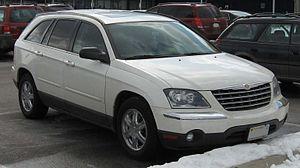
Le Chrysler Pacifica est un crossover commercialisé par le constructeur automobile américain Chrysler de 2004 à 2008.